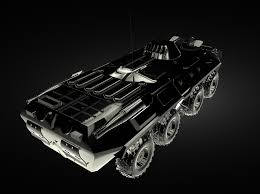
Label: BTR